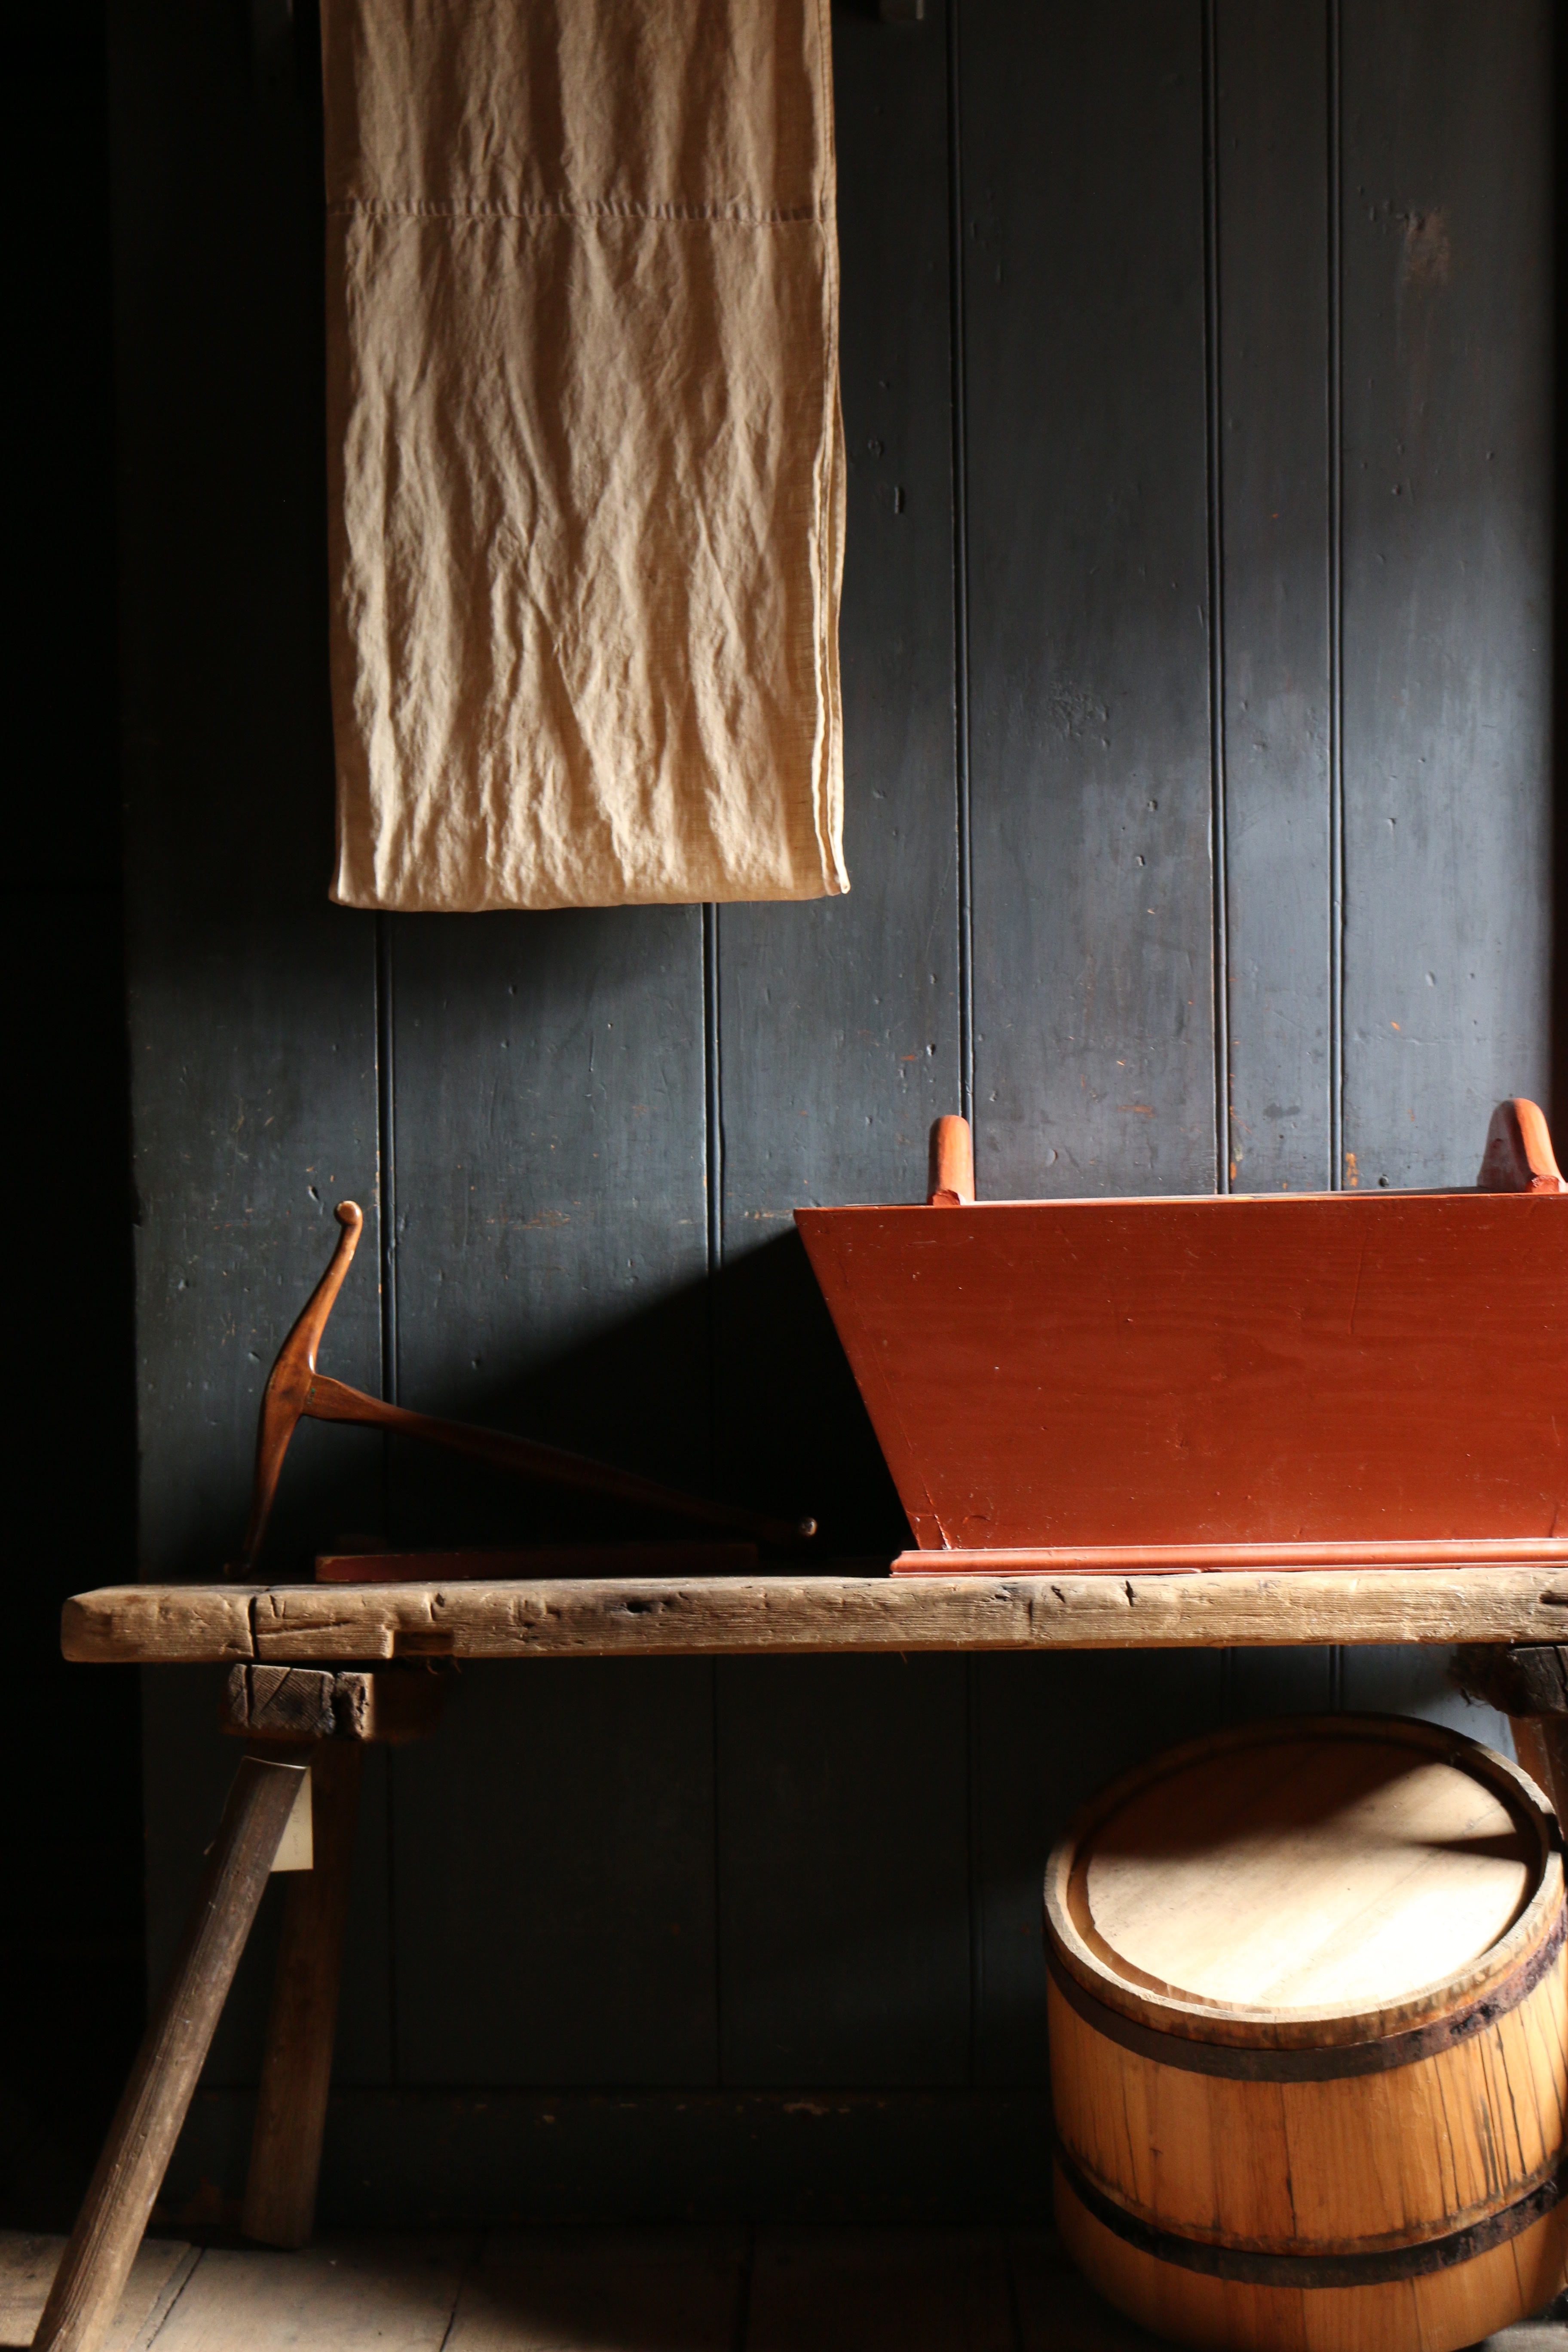
table, light, wood, chair, furniture, lighting, interior design, design, shape, man made object, window covering